Cleo Laine

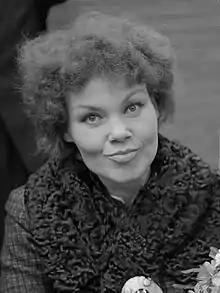
Laine in 1962

At the age of 24 Laine joined John Dankworth's small group, the Johnny Dankworth Seven. Laine later played with his big bands, Johnny Dankworth & His Orchestra as well as Johnny Dankworth & His New Radio Orchestra, with which she performed until 1958. Dankworth and Laine married that year. She played the lead in Barry Reckord's play "Flesh to a Tiger" at London's Royal Court Theatre. The same year, she played the title role in "The Barren One," Sylvia Wynter's adaptation of Federico García Lorca's "Yerma." This led to other stage work, such as the musical "Valmouth" in 1959, the play "A Time to Laugh" in 1962, "Boots with Strawberry Jam" in 1968, and eventually to her role as Julie in Wendy Toye's production of "Show Boat" at the Adelphi Theatre in London in 1971. "Show Boat" had its longest run to date in that London production, 910 performances.